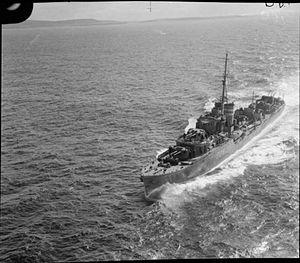
Le HMAS Nepal est un destroyer de classe N en service dans la Royal Australian Navy pendant la Seconde Guerre mondiale.